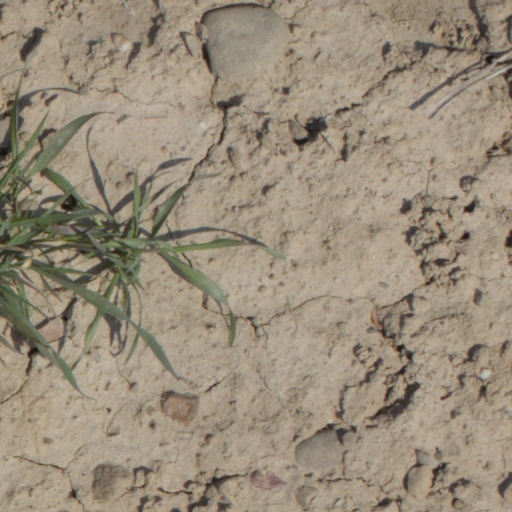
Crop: wheat